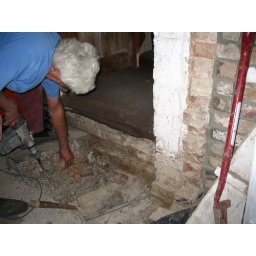
Removing the original step beside the Aga to make the kitchen floor and the rest of the house the same level.